Folklore studies

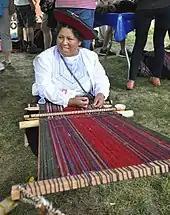
2015 Smithsonian Folklife Festival

Three major approaches to folklore interpretation were developed during the second half of the 20th century. Structuralism in folklore studies attempts to define the structures underlying oral and customary folklore. Once classified, it was easy for structural folklorists to lose sight of the overarching issue: what are the characteristics which keep a form constant and relevant over multiple generations? Functionalism in folklore studies also came to the fore following World War II; as spokesman, William Bascom formulated the 4 functions of folklore. This approach takes a more top-down approach to understand how a specific form fits into and expresses meaning within the culture as a whole. A third method of folklore analysis, popular in the late 20th century, is the Psychoanalytic Interpretation, championed by Alan Dundes. His monographs, including a study of homoerotic subtext in American football and anal-erotic elements in German folklore, were not always appreciated and involved Dundes in several major folklore studies controversies during his career. True to each of these approaches, and any others one might want to employ (political, women's issues, material culture, urban contexts, non-verbal text, ad infinitum), whichever perspective is chosen will spotlight some features and leave other characteristics in the shadows.